History of the Republic of China

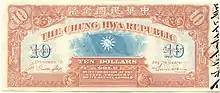
Bonds that Sun Yat-sen used to raise money for revolutionary cause. The Republic of China was also once known as the Chunghwa Republic.

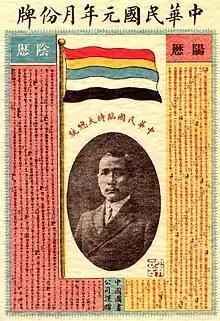
A calendar that commemorates the first year of the Republic as well as the election of Sun Yat-sen as the provisional President.

The Republican Era of China began with the outbreak of revolution on 10 October 1911, in Wuchang, the capital of Hubei Province, among discontented modernized army units whose anti-Qing plot had been uncovered. This would be known as the Wuchang Uprising, which is celebrated as Double Tenth Day in Taiwan. It had been preceded by numerous abortive uprisings and organized protests inside China. The revolt quickly spread to neighboring cities, and Tongmenghui members throughout the country rose in support of the Wuchang revolutionary forces. On 12 October, the Revolutionaries succeeded in capturing Hankou and Hanyang. However, the euphoria engendered by this victory was short-lived. On 27 October, Yuan Shikai was reappointed by the Qing Court to lead the New Army, and loyalist forces under Feng Guozhang and Duan Qirui moved south to retake Wuhan. After heavy fighting in November, the out-manned and out-gunned Revolutionary Army was driven out of Hankou and Hanyang, and retreated to Wuchang south of the Yangtze. During the 41-day Battle of Yangxia, however, 15 of the 24 provinces had declared their independence from the Qing empire. Yuan Shikai halted his army's advance on Wuchang and began to negotiate with the revolutionaries. A month later, Sun Yat-sen returned to China from the United States, where he had been raising funds among Chinese and American sympathizers.